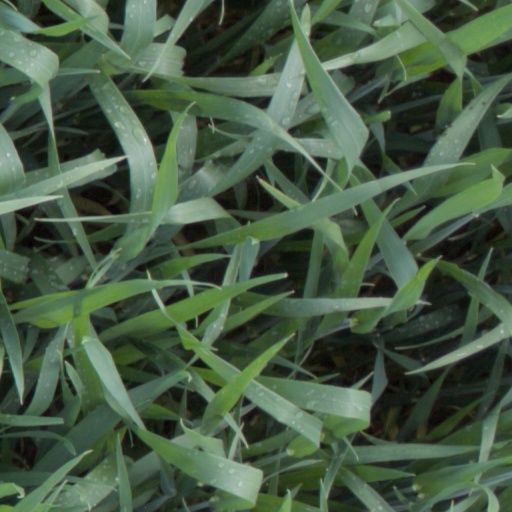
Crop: wheat